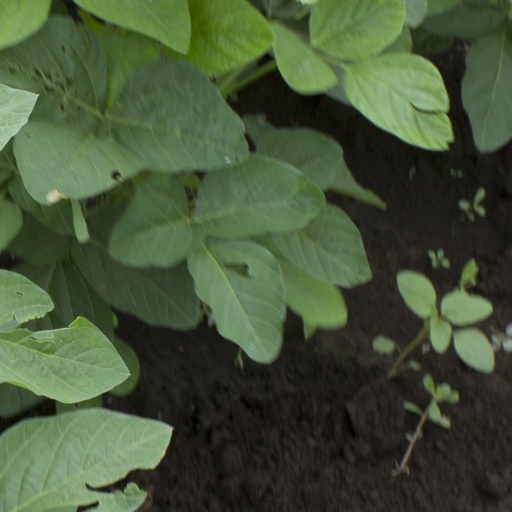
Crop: soybean